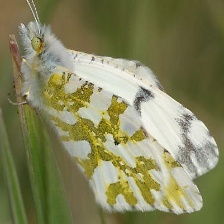
Species: LARGE MARBLE
Butterfly family (ImageNet category): cabbage_butterfly